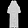
Label: Dress